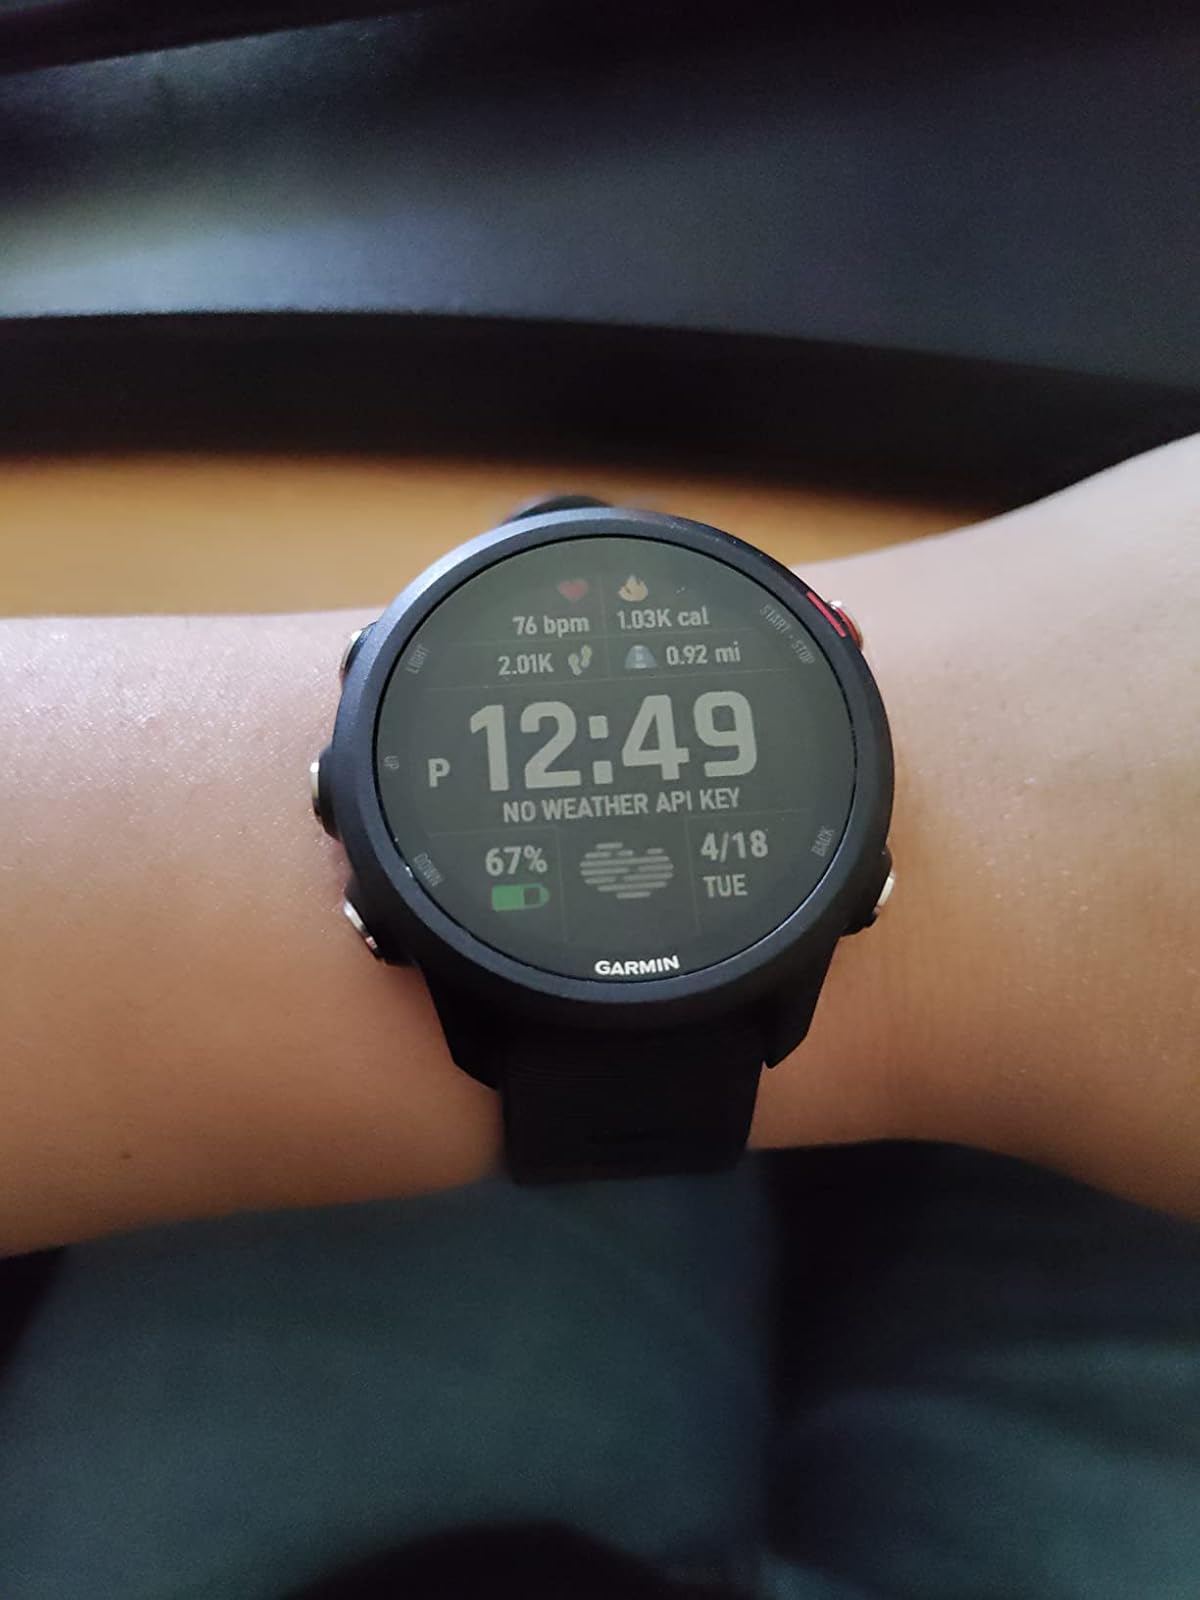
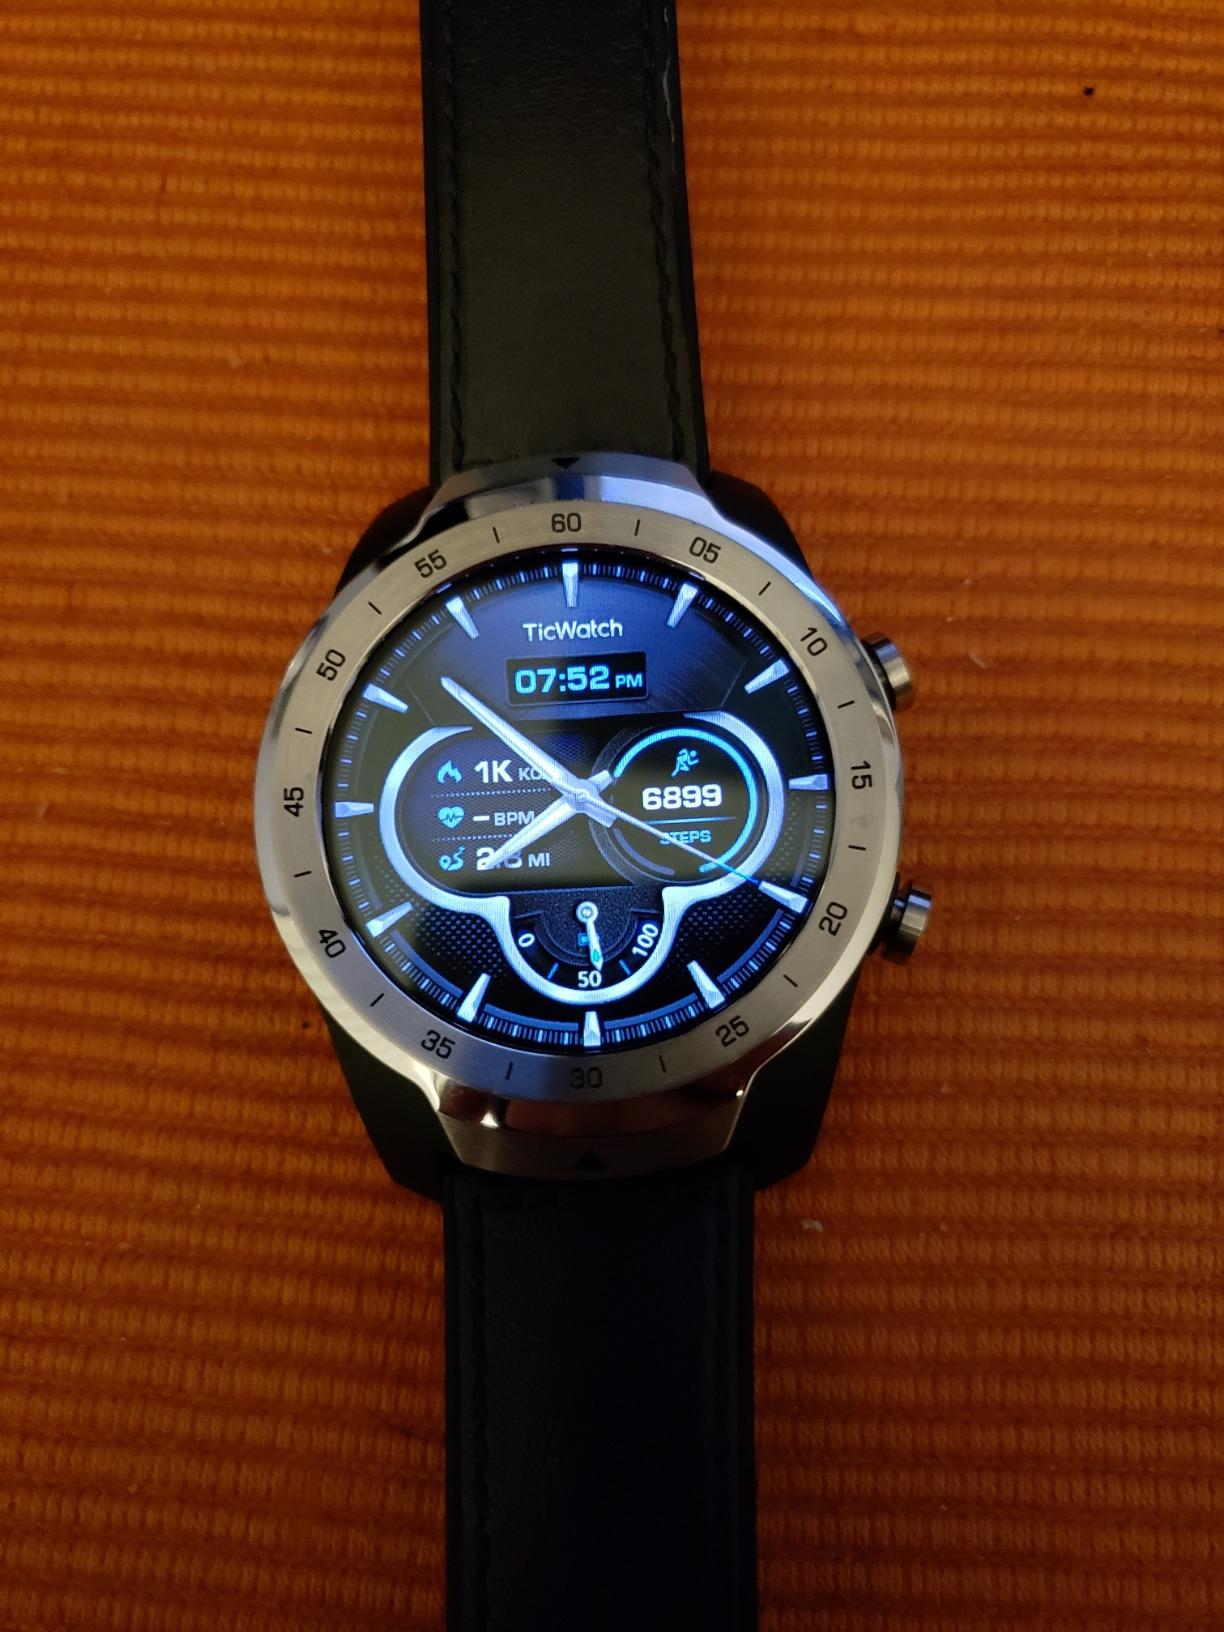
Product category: smartwatch
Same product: no